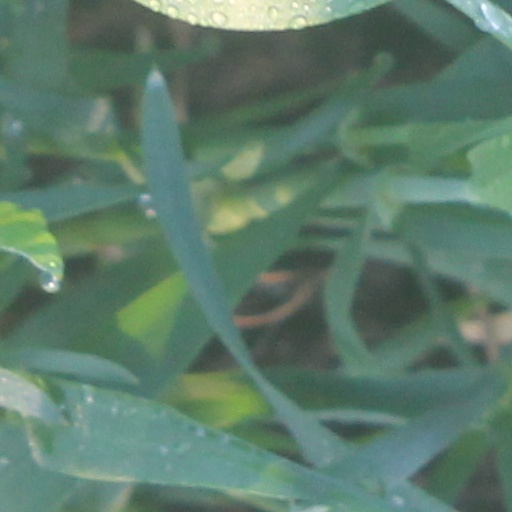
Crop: wheat